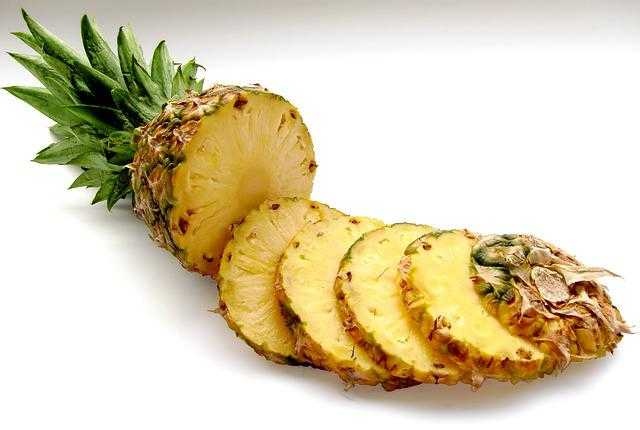
Label: Pineapple